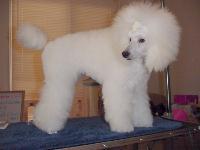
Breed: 200-n000010-miniature_poodle